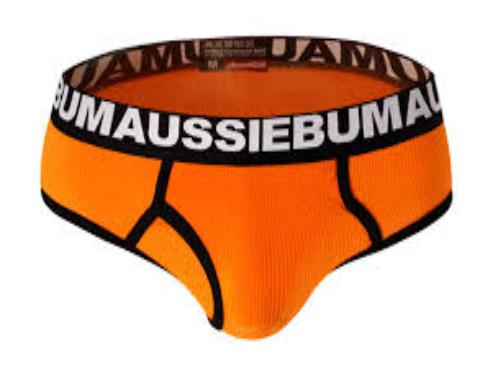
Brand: aussieBum
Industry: Clothes